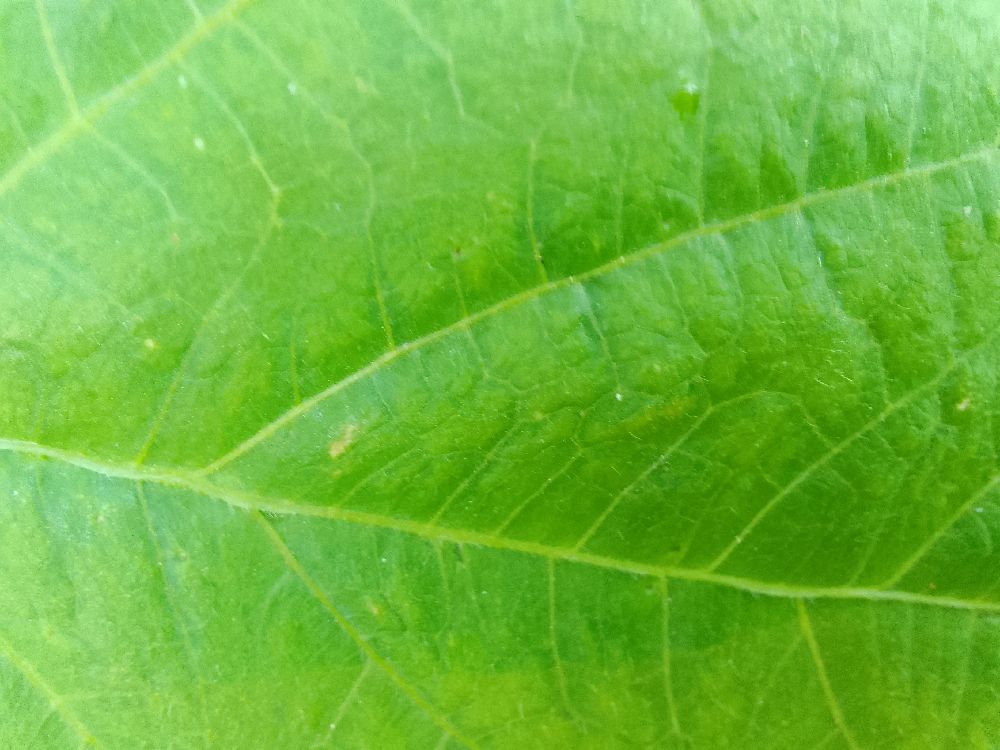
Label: healthy